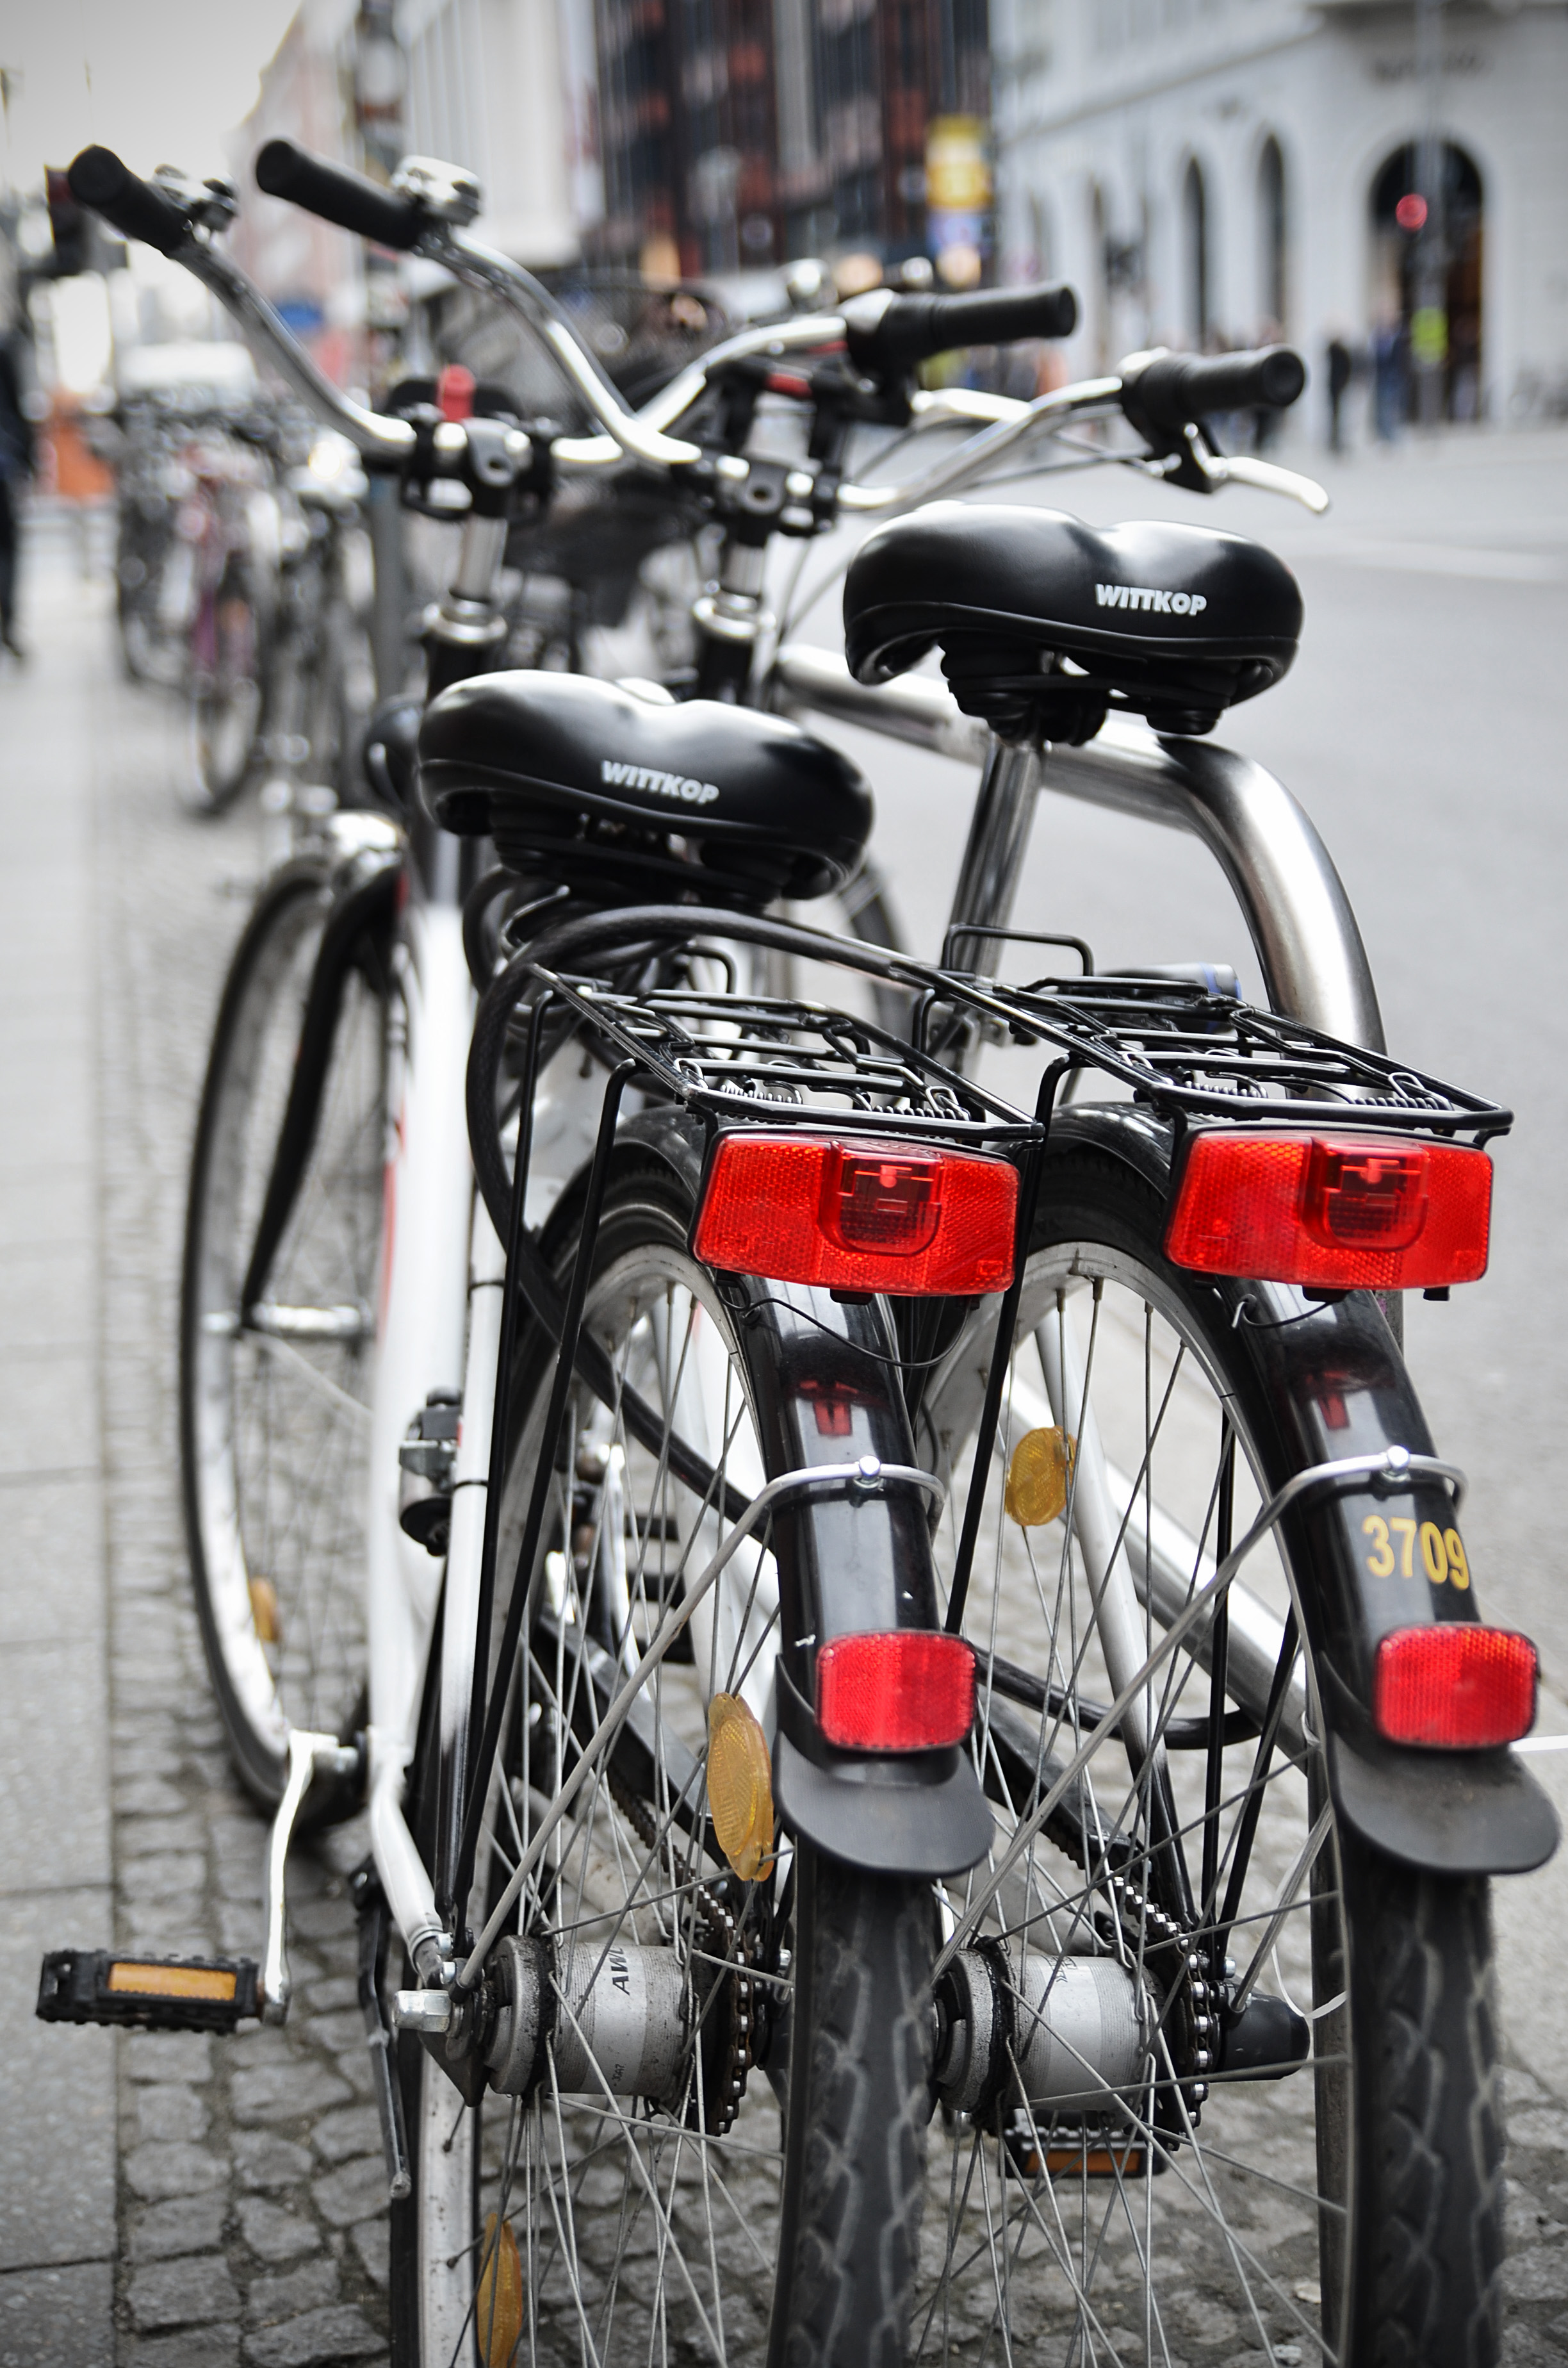
bicycle, red, vehicle, couple, nikon, sports equipment, mountain bike, cycling, germany, berlin, tamron, pair, d5100, 1750mm, land vehicle, road bicycle